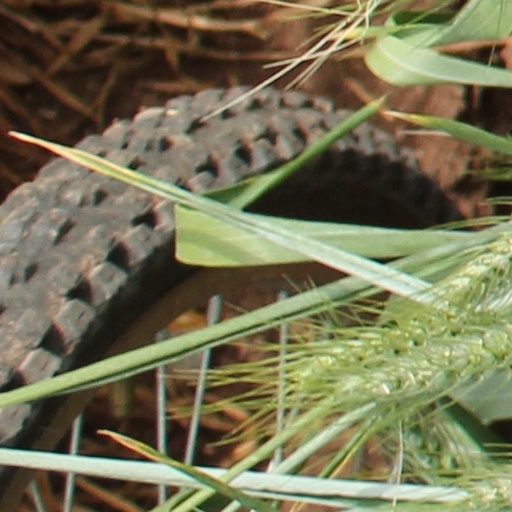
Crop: wheat